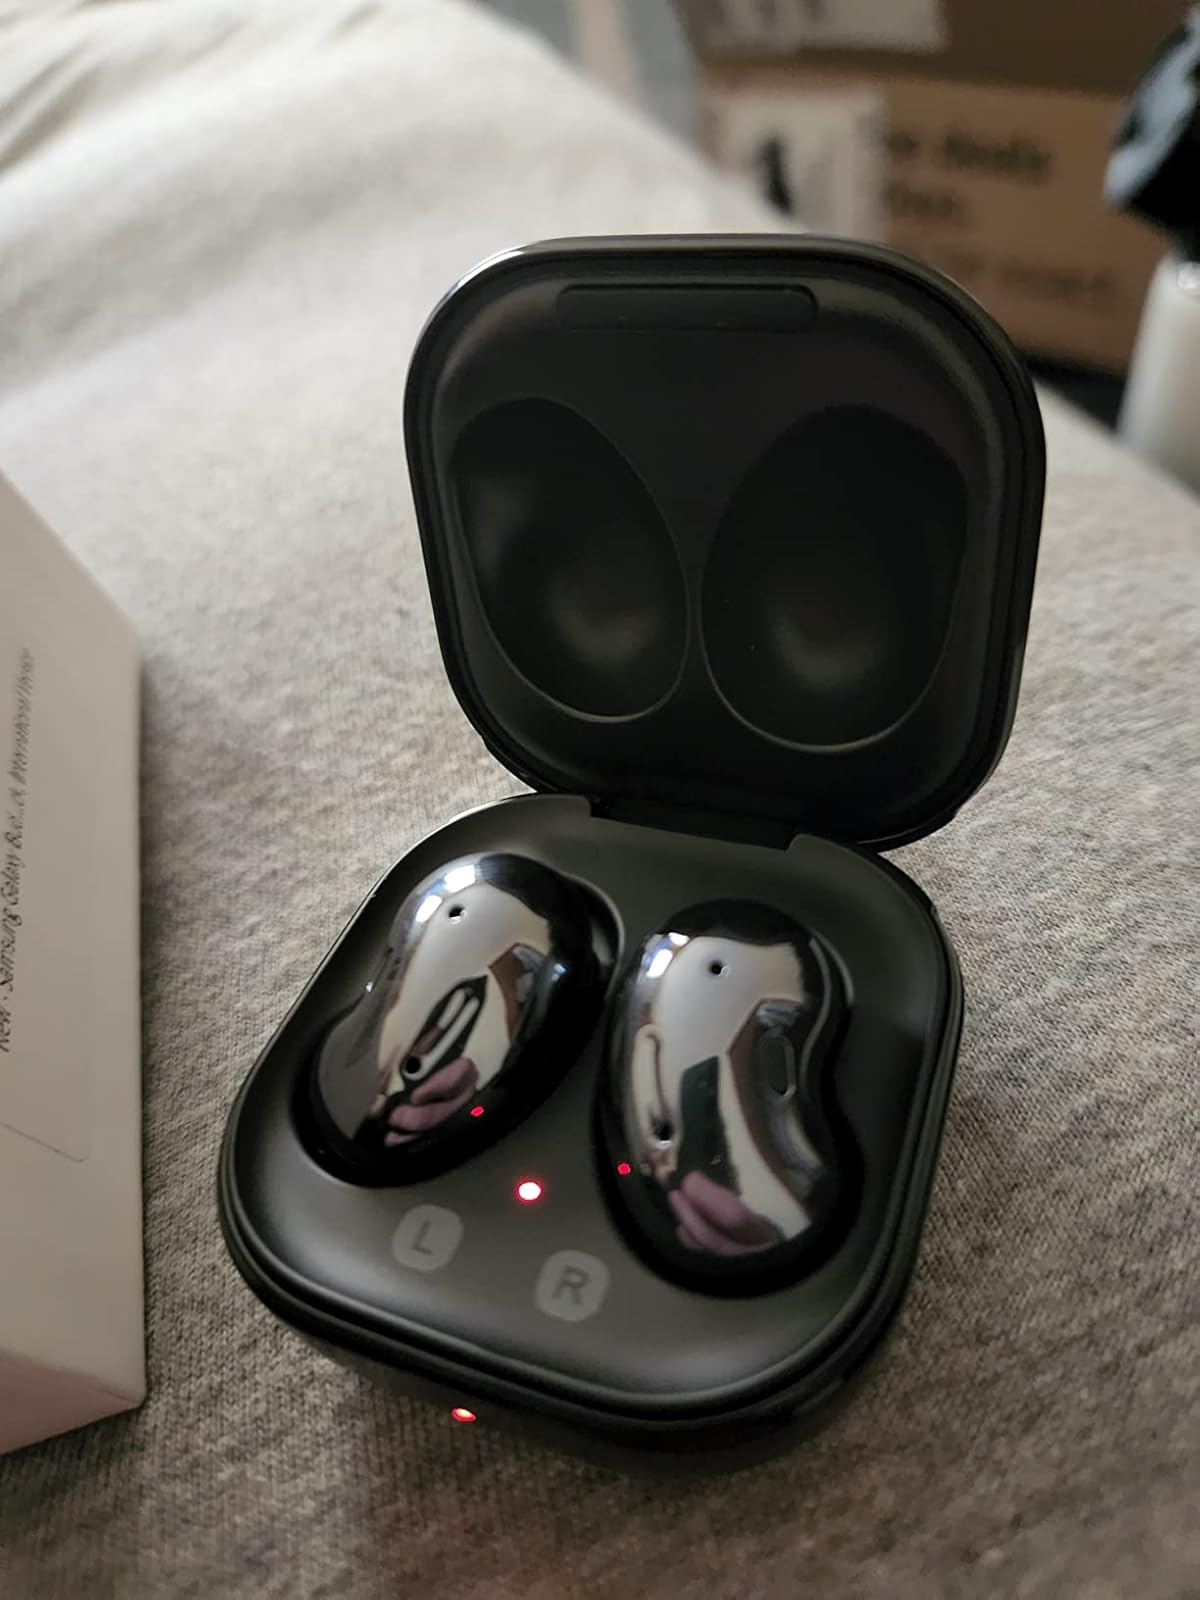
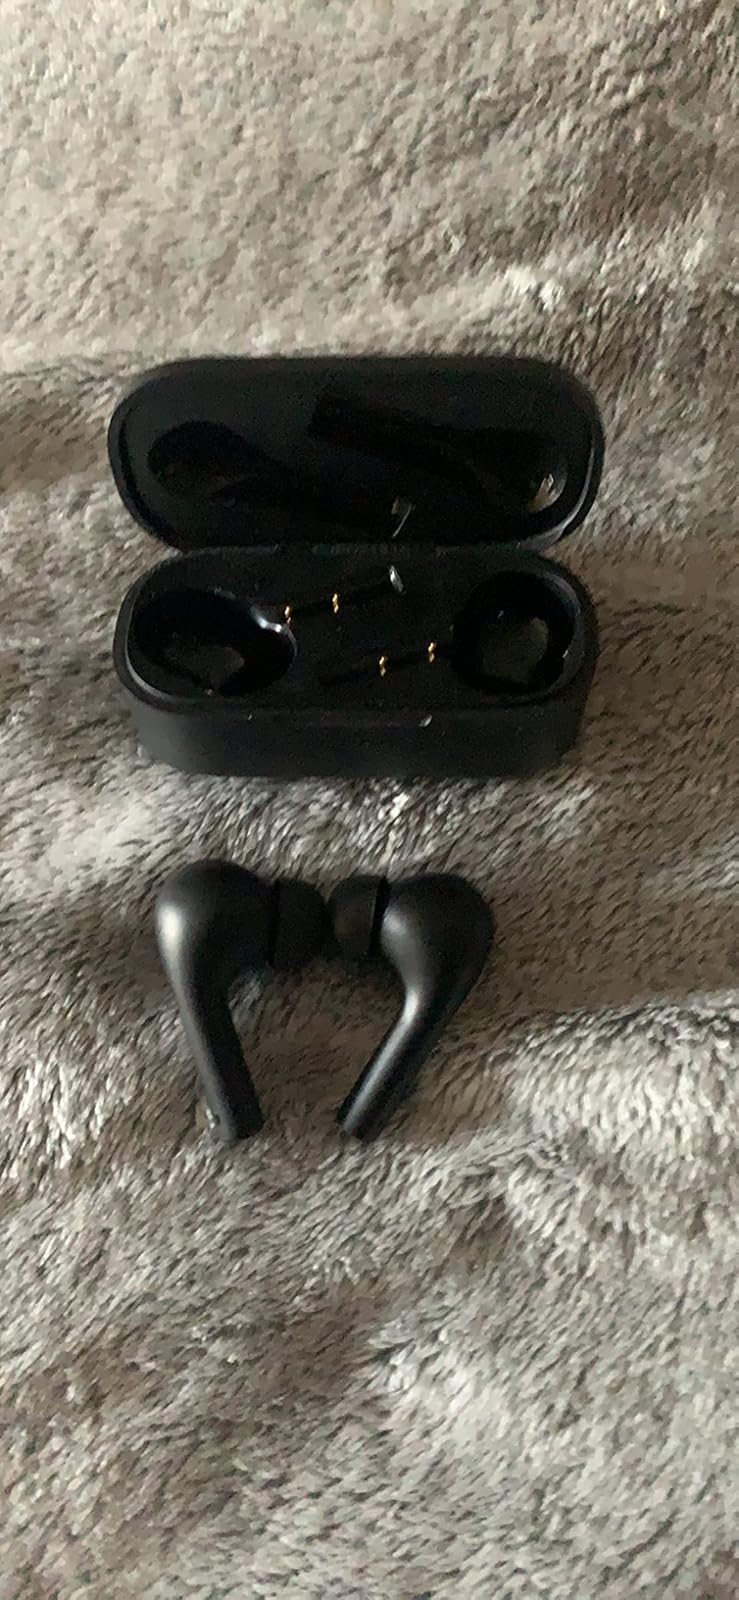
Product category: earbuds
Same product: no